The Dewar Manuscripts

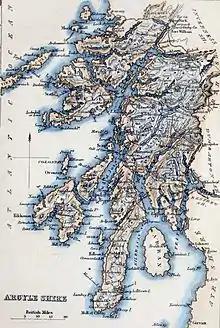
An illustrated map of a small section of coastline.

Sir John Campbell inherits the Island of Dearg in Loch Riddon. He is imprisoned for debt and sells the Island to Colonel Campbell.